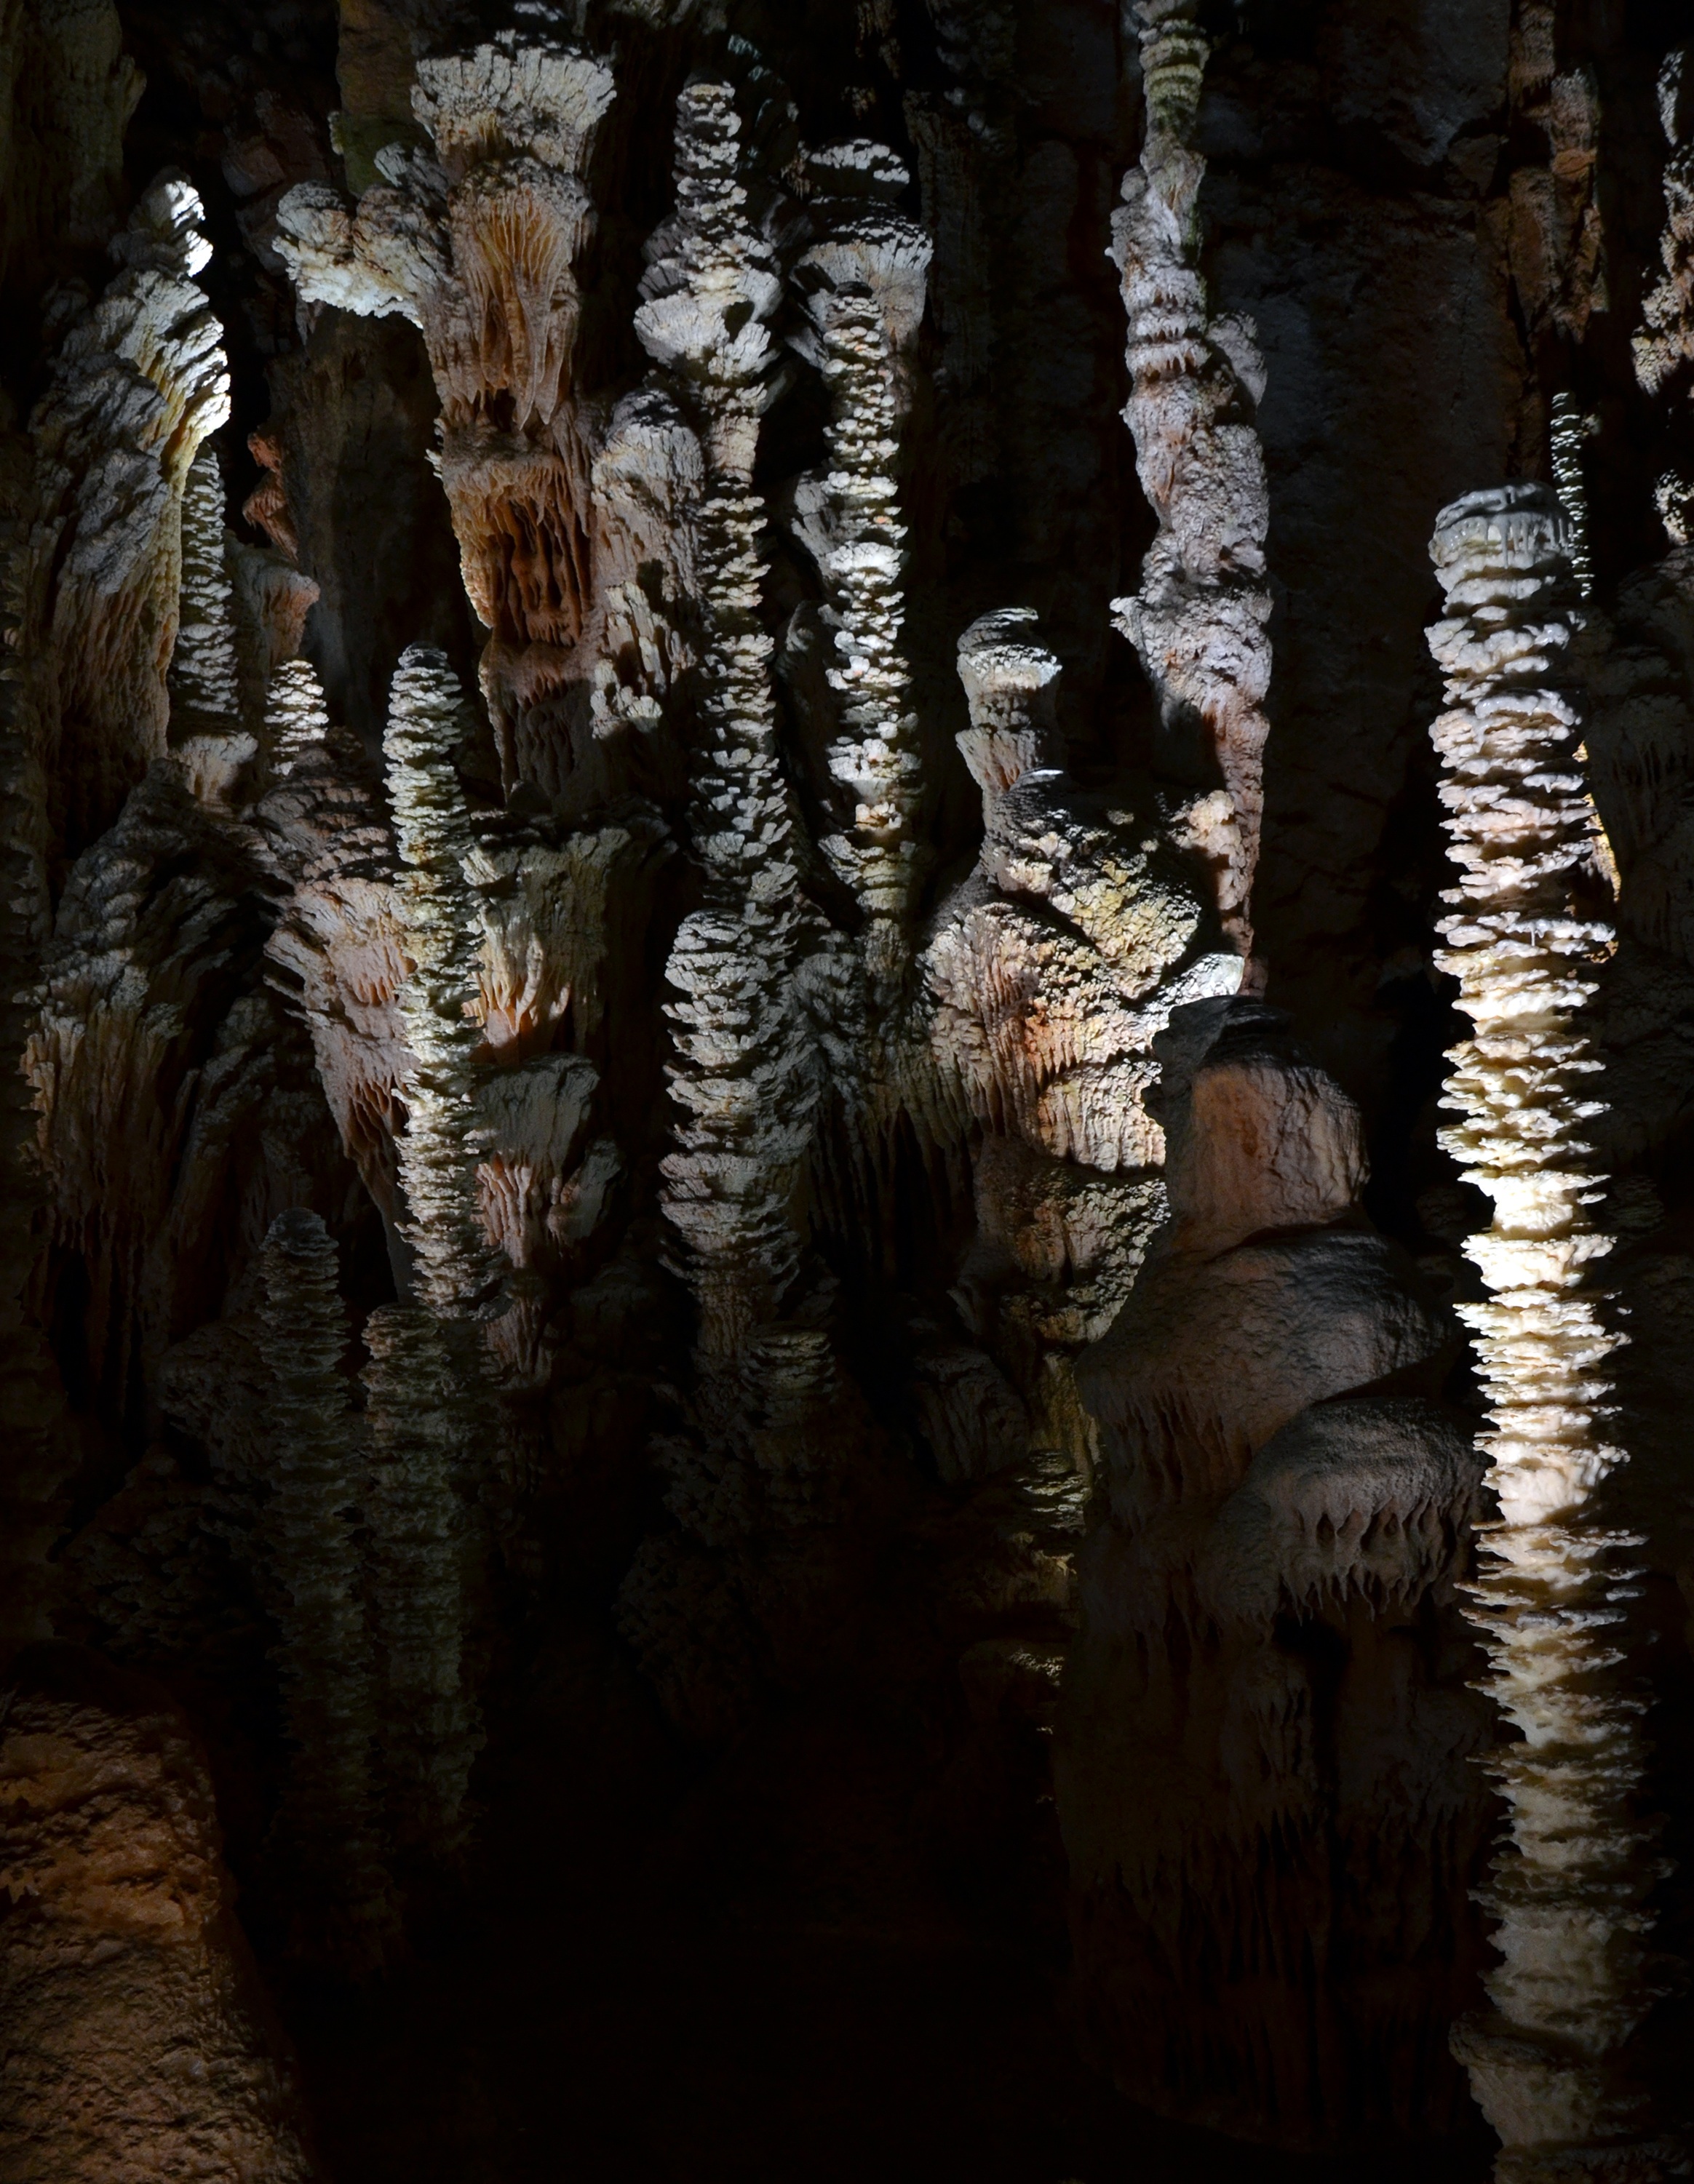
formation, france, cave, illuminated, geology, caving, stalagmite, stalactite, karst, landform, stalagmites, aven armand, cevennes national park, geographical feature